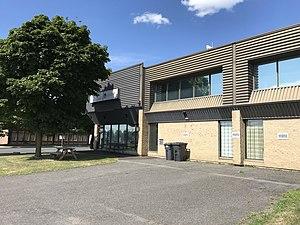
Institut de Théologie pour la Francophonie, Longueuil, Québec
L'Association Chrétienne pour la Francophonie est une dénomination chrétienne évangélique pentecôtiste, membre de l’Association mondiale des Assemblées de Dieu. Le siège est basé à Longueuil, au Canada. Elle compte 26 églises membres en 2015, au Canada, en France et en Haïti. L'ACF compte un institut de théologie affilié, l'Institut de théologie pour la francophonie.
L'Institut de théologie pour la francophonie est un institut de théologie pentecôtiste fondé en 2005 à Longueuil, au Canada. Il est affilié à l'Association chrétienne pour la francophonie. L'école assure la formation théologique des serviteurs d'églises évangéliques.